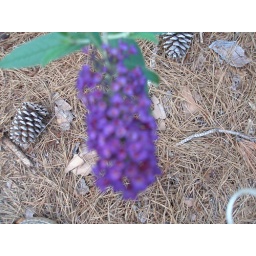
flower in front of house